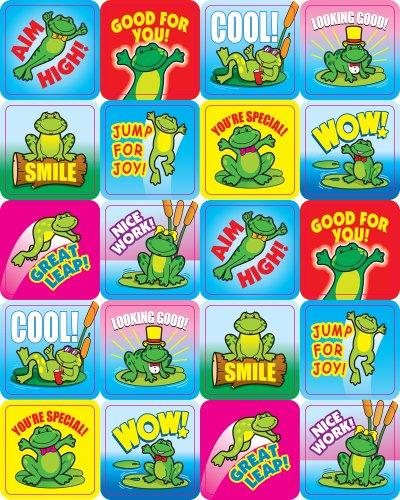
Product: Carson Dellosa Frogs Motivational Stickers (0617)
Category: Toys & Games | Arts & Crafts | Stickers
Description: Sticker Size: 1" x 1".
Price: $5.59
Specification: ASIN:160418647X|ShippingWeight:0.32ounces(Viewshippingratesandpolicies)|DomesticShipping:Currently,itemcanbeshippedonlywithintheU.S.andtoAPO/FPOaddresses.ForAPO/FPOshipments,pleasecheckwiththemanufacturerregardingwarrantyandsupportissues.|InternationalShipping:ThisitemcanbeshippedtoselectcountriesoutsideoftheU.S.LearnMore|DateFirstAvailable:May5,2005